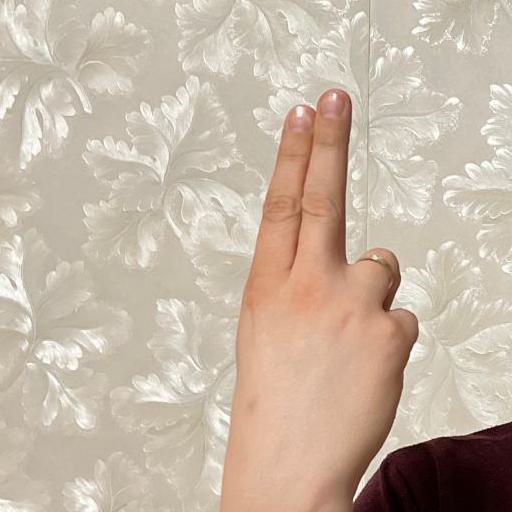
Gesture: two_up_inverted